Coastal trevally

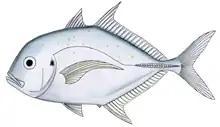
"Carangoides coeruleopinnatus"

The coastal trevally is similar in body to most other jacks, having a nearly ovate, strongly compressed body, with the dorsal profile more convex than the ventral profile, with a moderately curved nape. It is moderately large, growing to a recorded maximum of 40 cm, although more commonly seen at around 25 cm. The dorsal fin is divided into two distinct sections, the first consisting of 8 spines, with the second consisting of a single spine followed by 20 to 23 soft rays. The lobe of the second dorsal fin is filamentous in juveniles, becoming shorter with age until at the adult stage, the lobe is shorter than the head length and the anal fin lobe. The anal fin consists of 2 detached spines followed by 1 spine anterior to 16 to 20 soft rays. The pelvic fin contains a single spine and 18 to 20 soft rays. The lateral line has a moderate anterior arch, with the junction of the curved and straight section below the 12th to 14th dorsal ray. The straight section of the lateral line contains 16 to 20 scutes, with the lateral line having 31 to 50 combined scales and scutes over its entire length. The breast is devoid of scales ventrally to behind the pelvic fin origin and up to the pectoral fin base, although in rare cases this is interrupted by a lateral band of scales. Both jaws contain bands of villiform teeth, with the bands becoming wider anteriorly. There are a total of 21 to 27 gill rakers and 24 vertebrae.